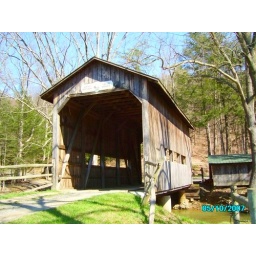
This stringer truss bridge featuring window openings under the eaves, is 40' long by 14' wide